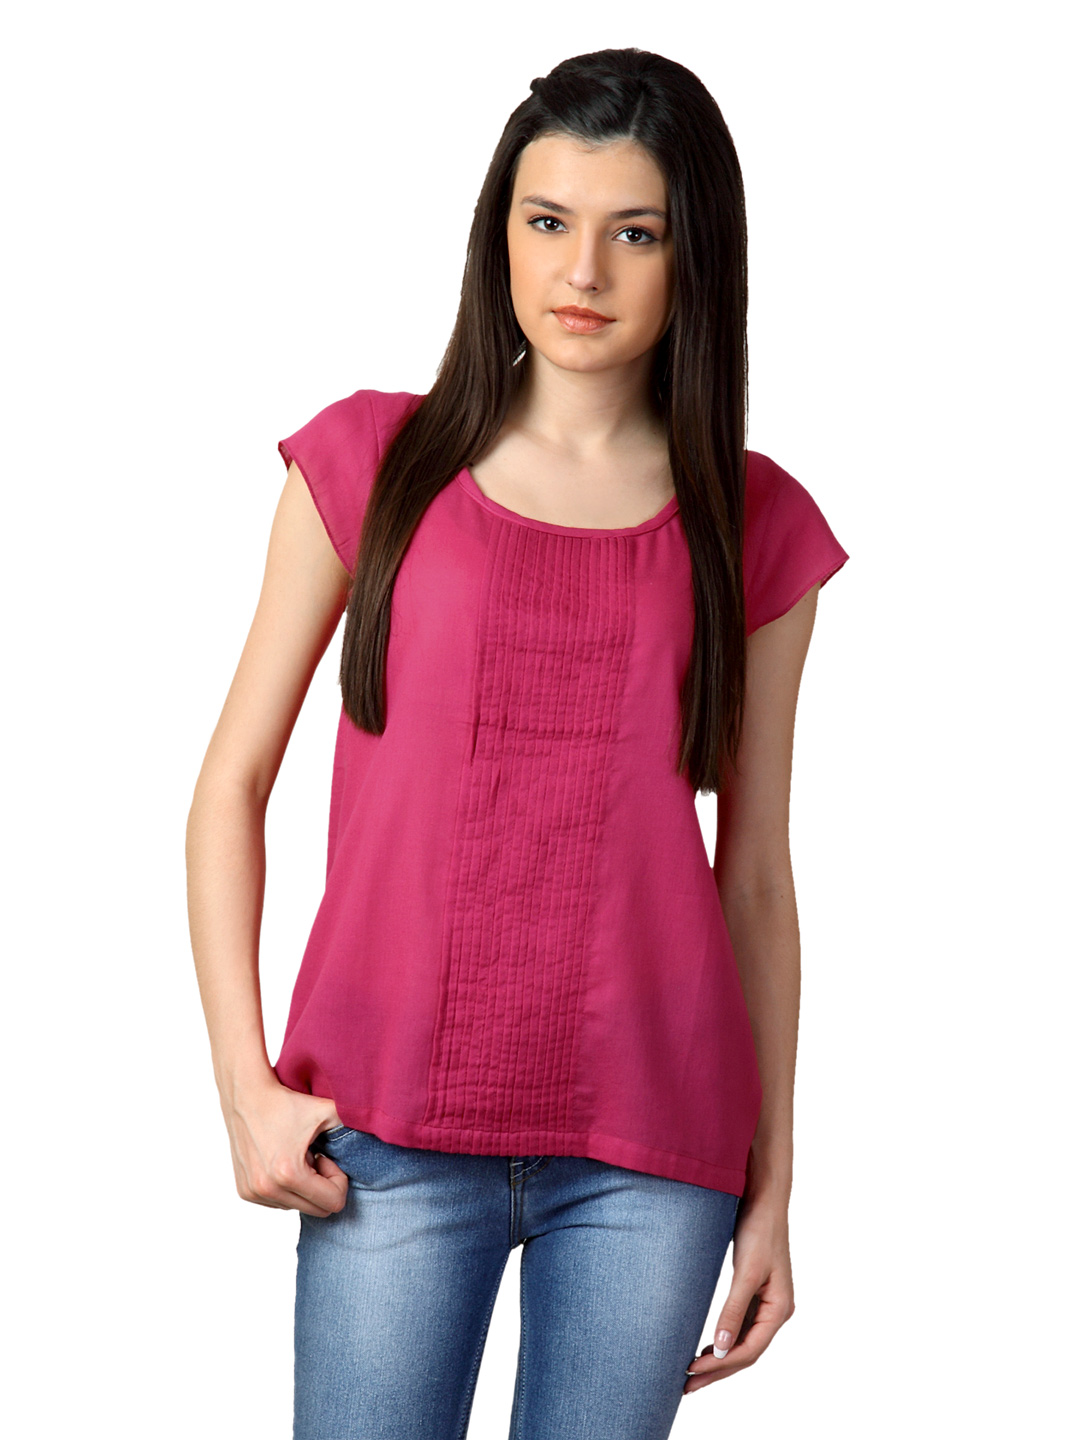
W Women Dark Pink Top
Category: Apparel / Topwear / Tops
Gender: Women
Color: Pink
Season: Summer 2012
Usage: Casual